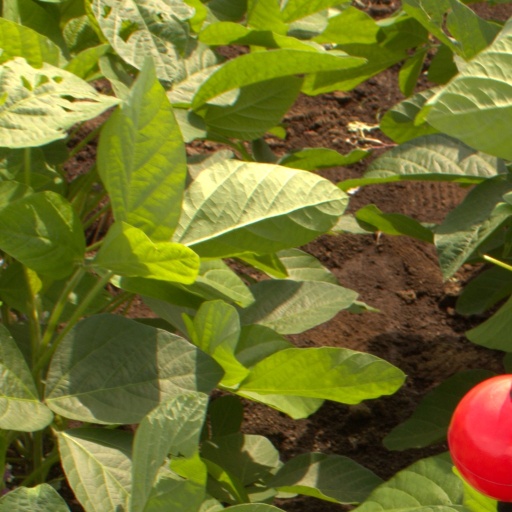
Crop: soybean